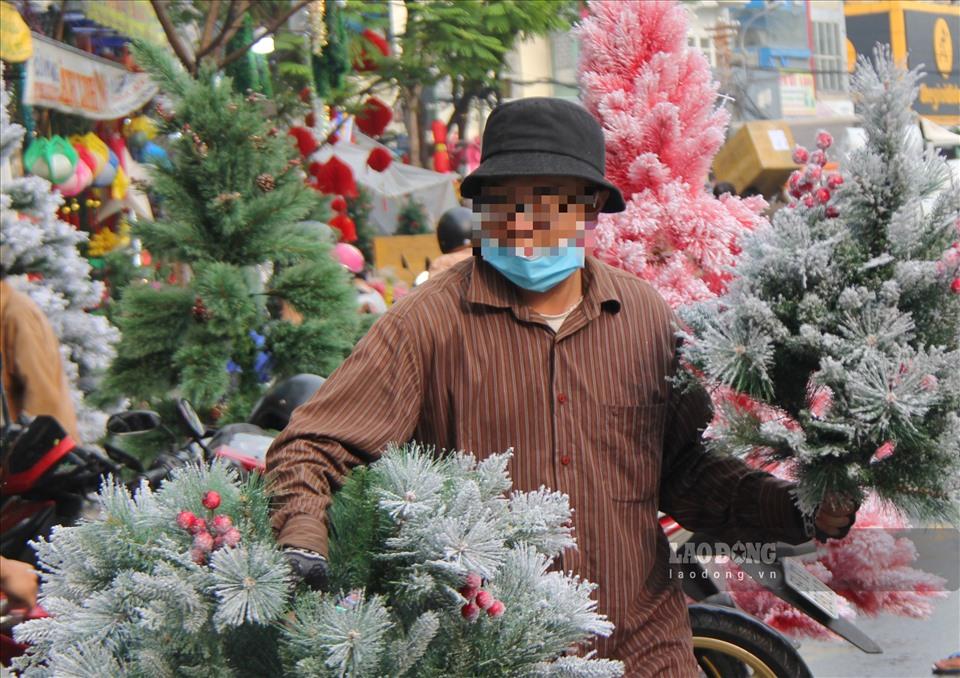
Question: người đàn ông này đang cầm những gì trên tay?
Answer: cầm hai cây thông trang trí giáng sinh